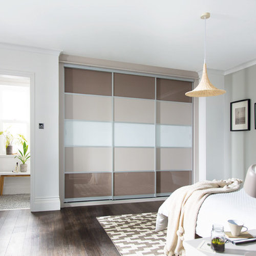
design ideas for a medium sized contemporary master bedroom with grey walls and dark hardwood flooring .